Millcreek Township, Erie County, Pennsylvania

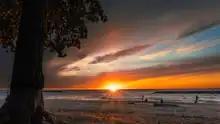
Presque Isle State Park in Millcreek Township

Evidence exists of Native American presence in Millcreek Township as early as 3700 BC. The township's Sommerheim Park is the location of the Sommerheim Park Archaeological District, which has yielded archaeological artifacts from the Archaic and Woodland periods.